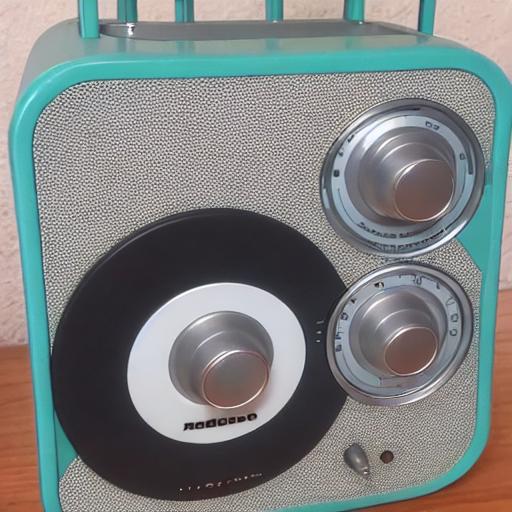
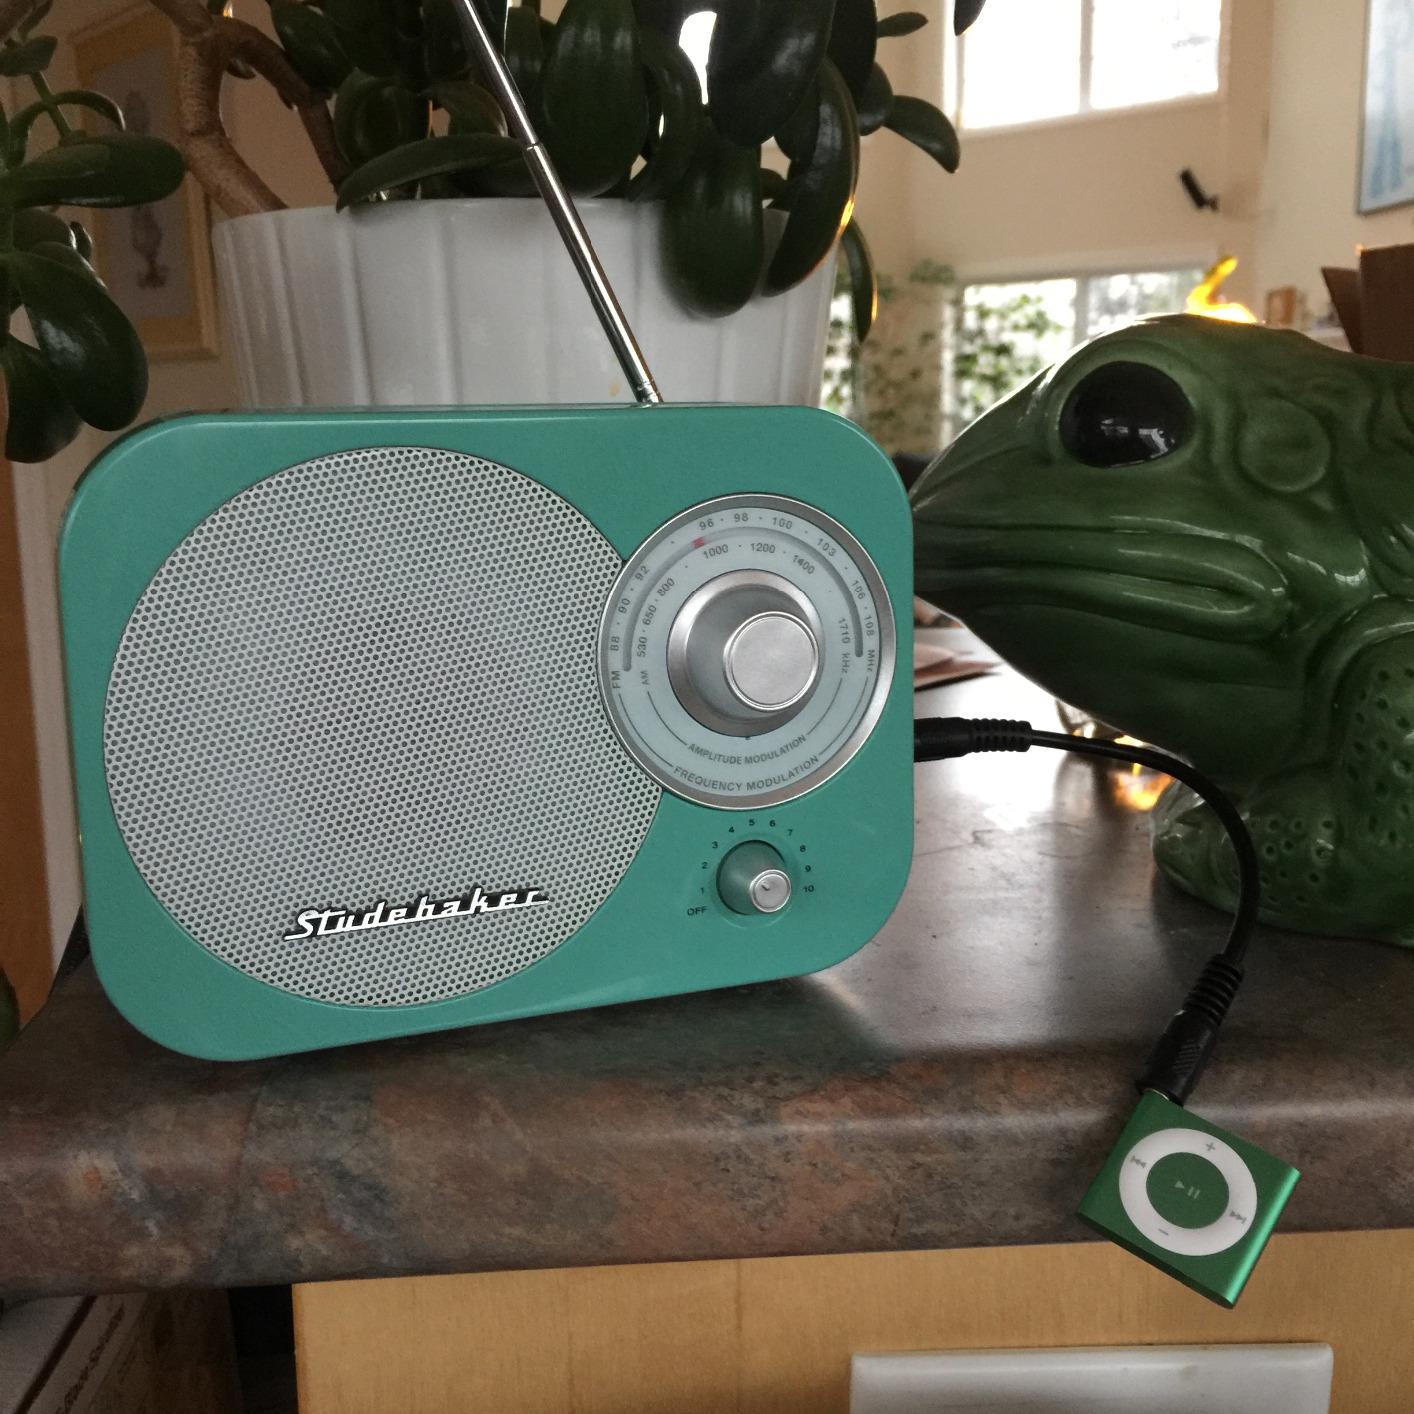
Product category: radio
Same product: no